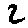
Label: 2